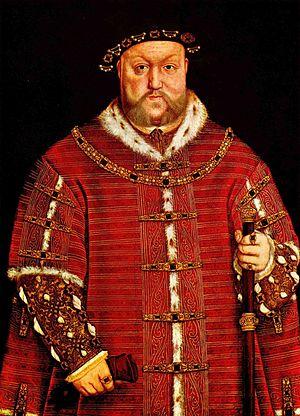
Henri VIII fut roi d'Angleterre et d'Irlande de 1509 à sa mort.